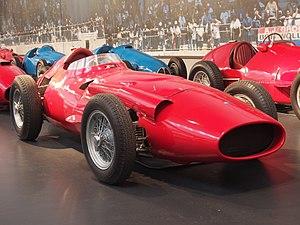
Le Grand Prix d'Italie 1958, disputé sur le circuit de Monza le 7 septembre 1958, est la soixante-quatorzième épreuve du championnat du monde de Formule 1 courue depuis 1950 et la dixième manche du championnat 1958.